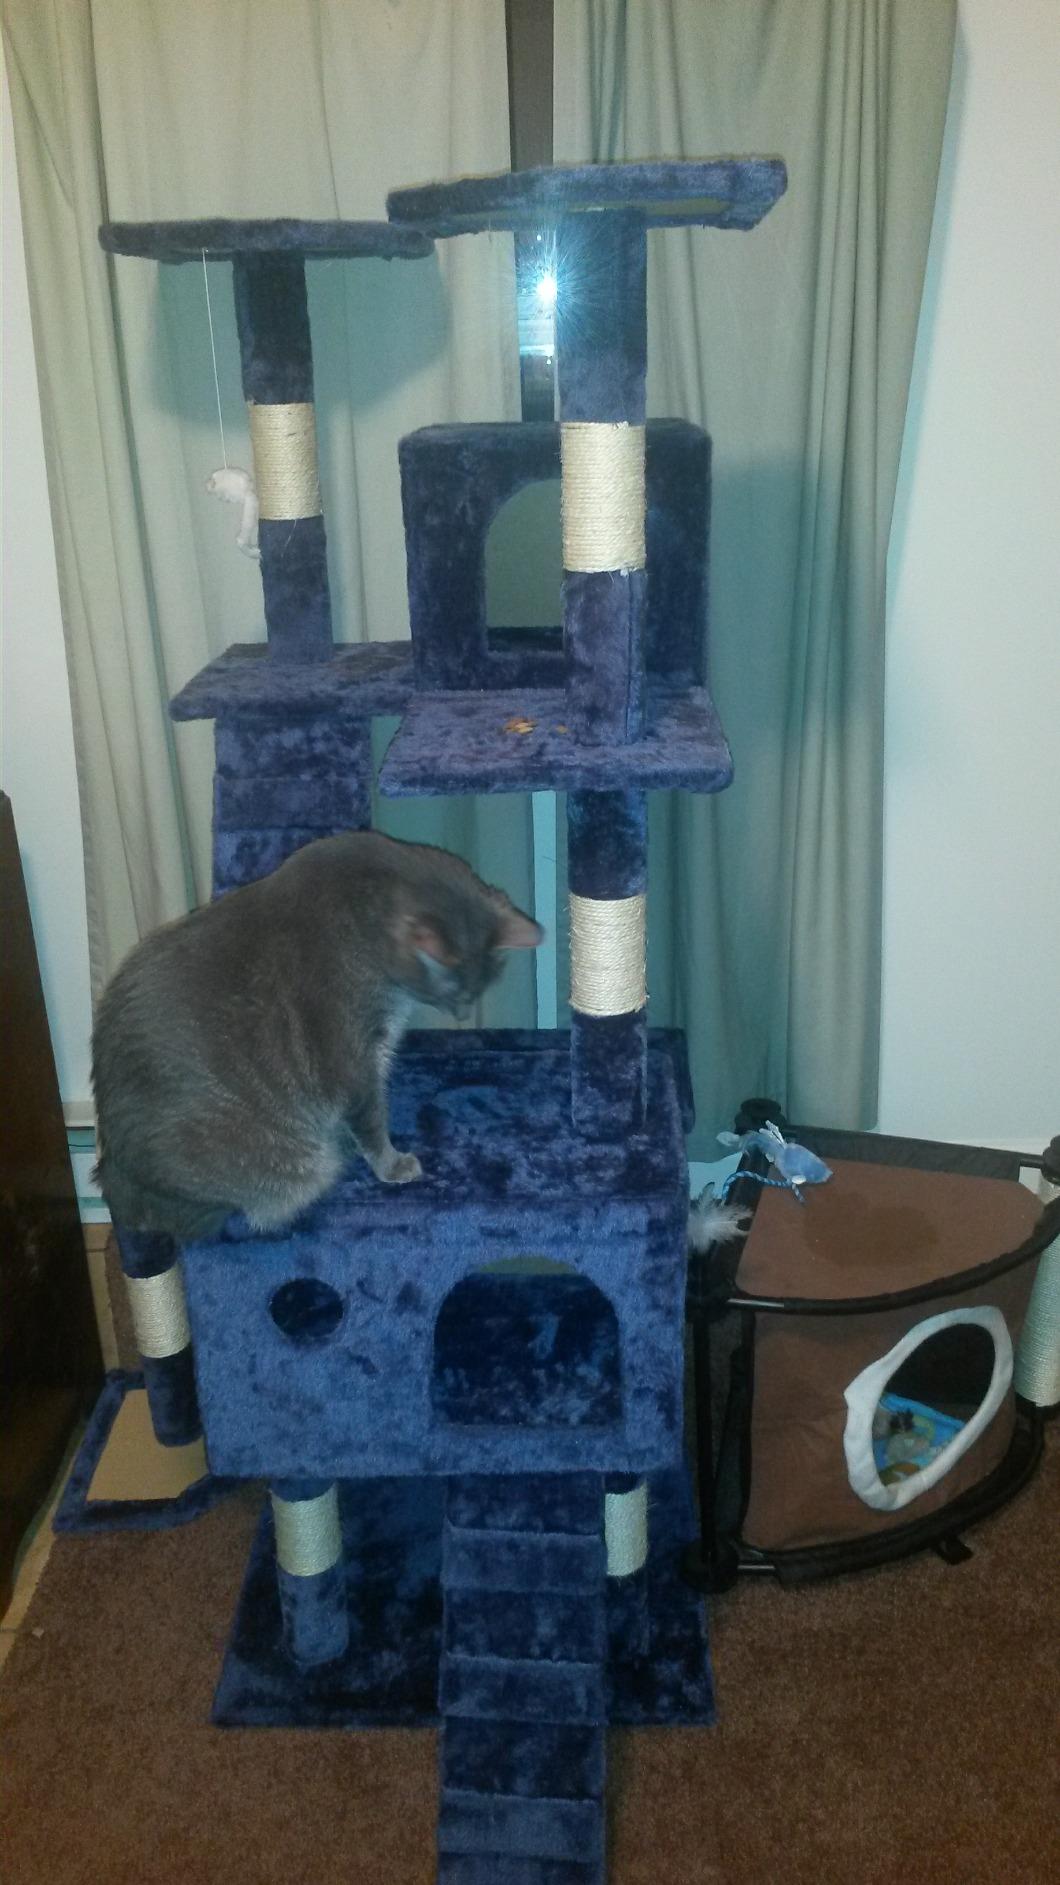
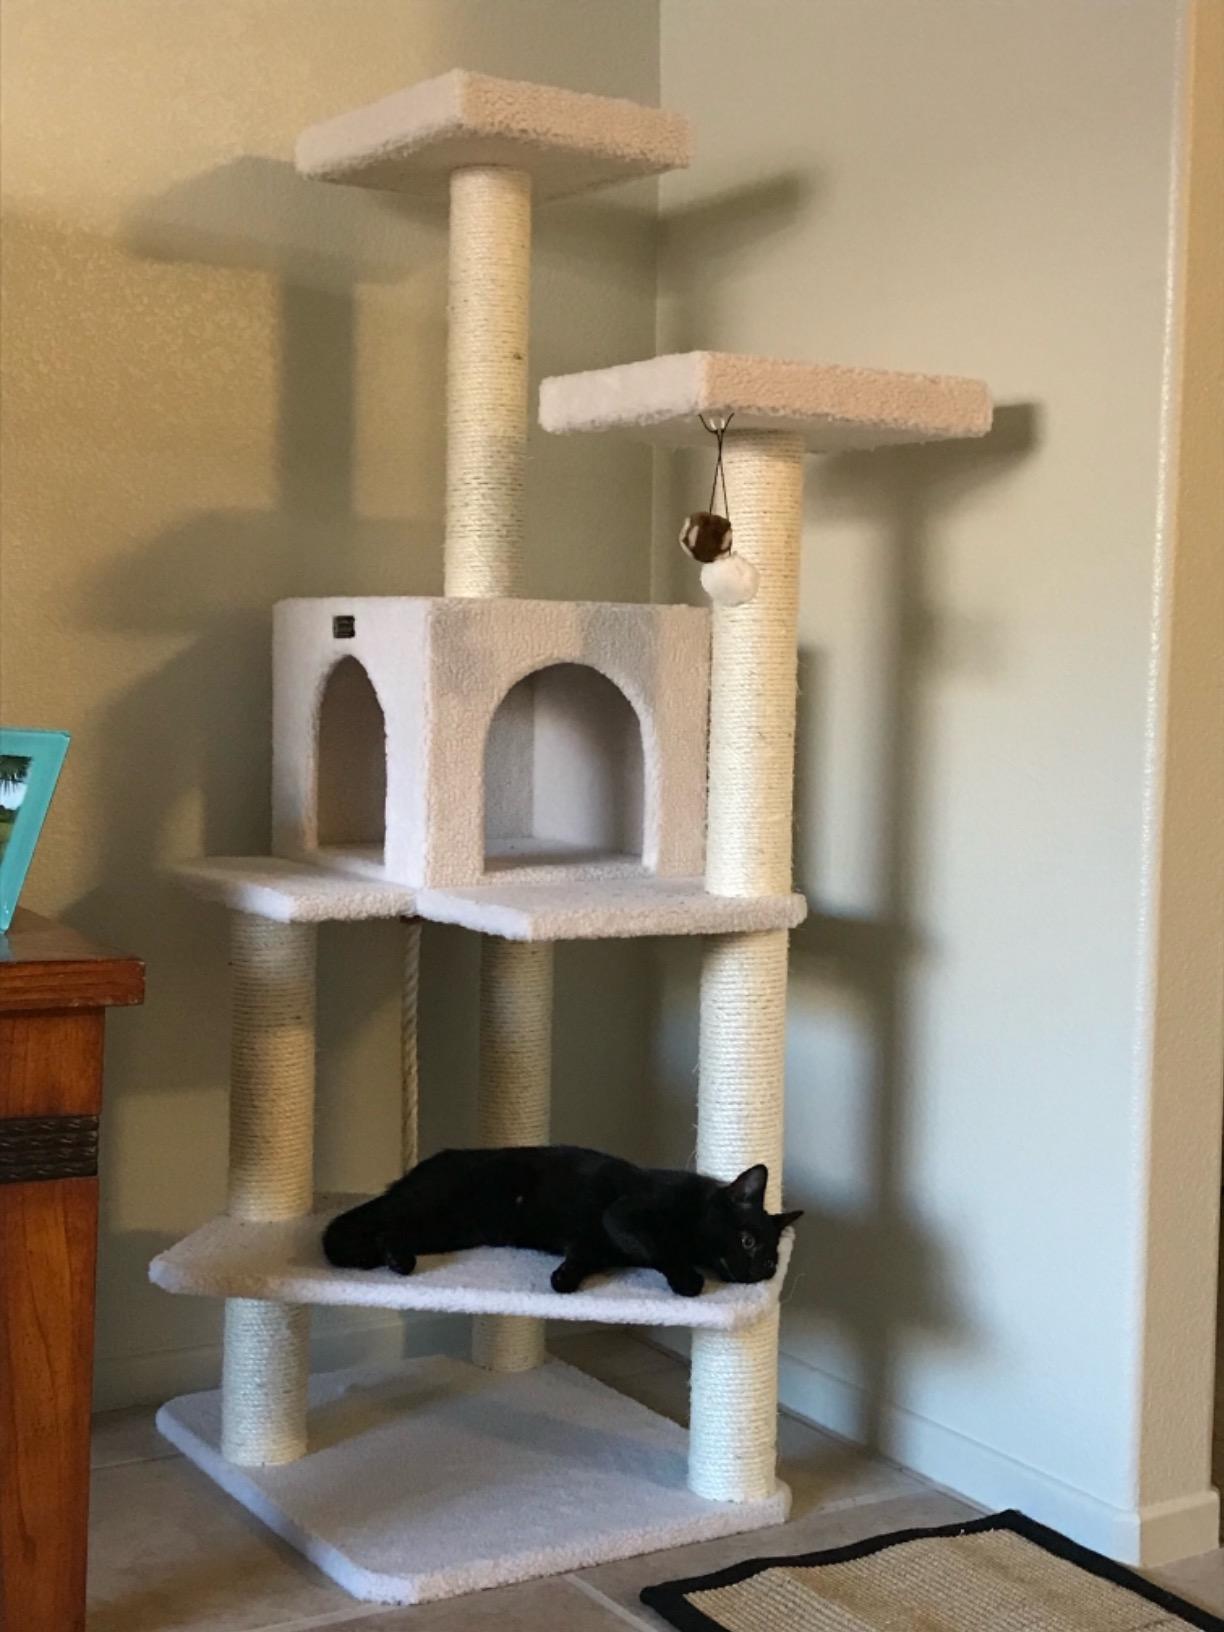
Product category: items_cat tree
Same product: no